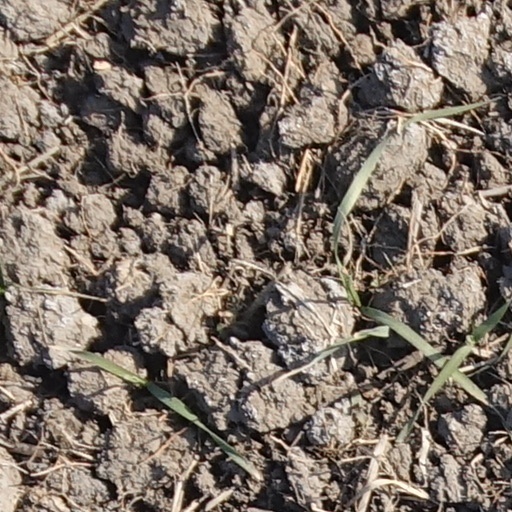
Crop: wheat